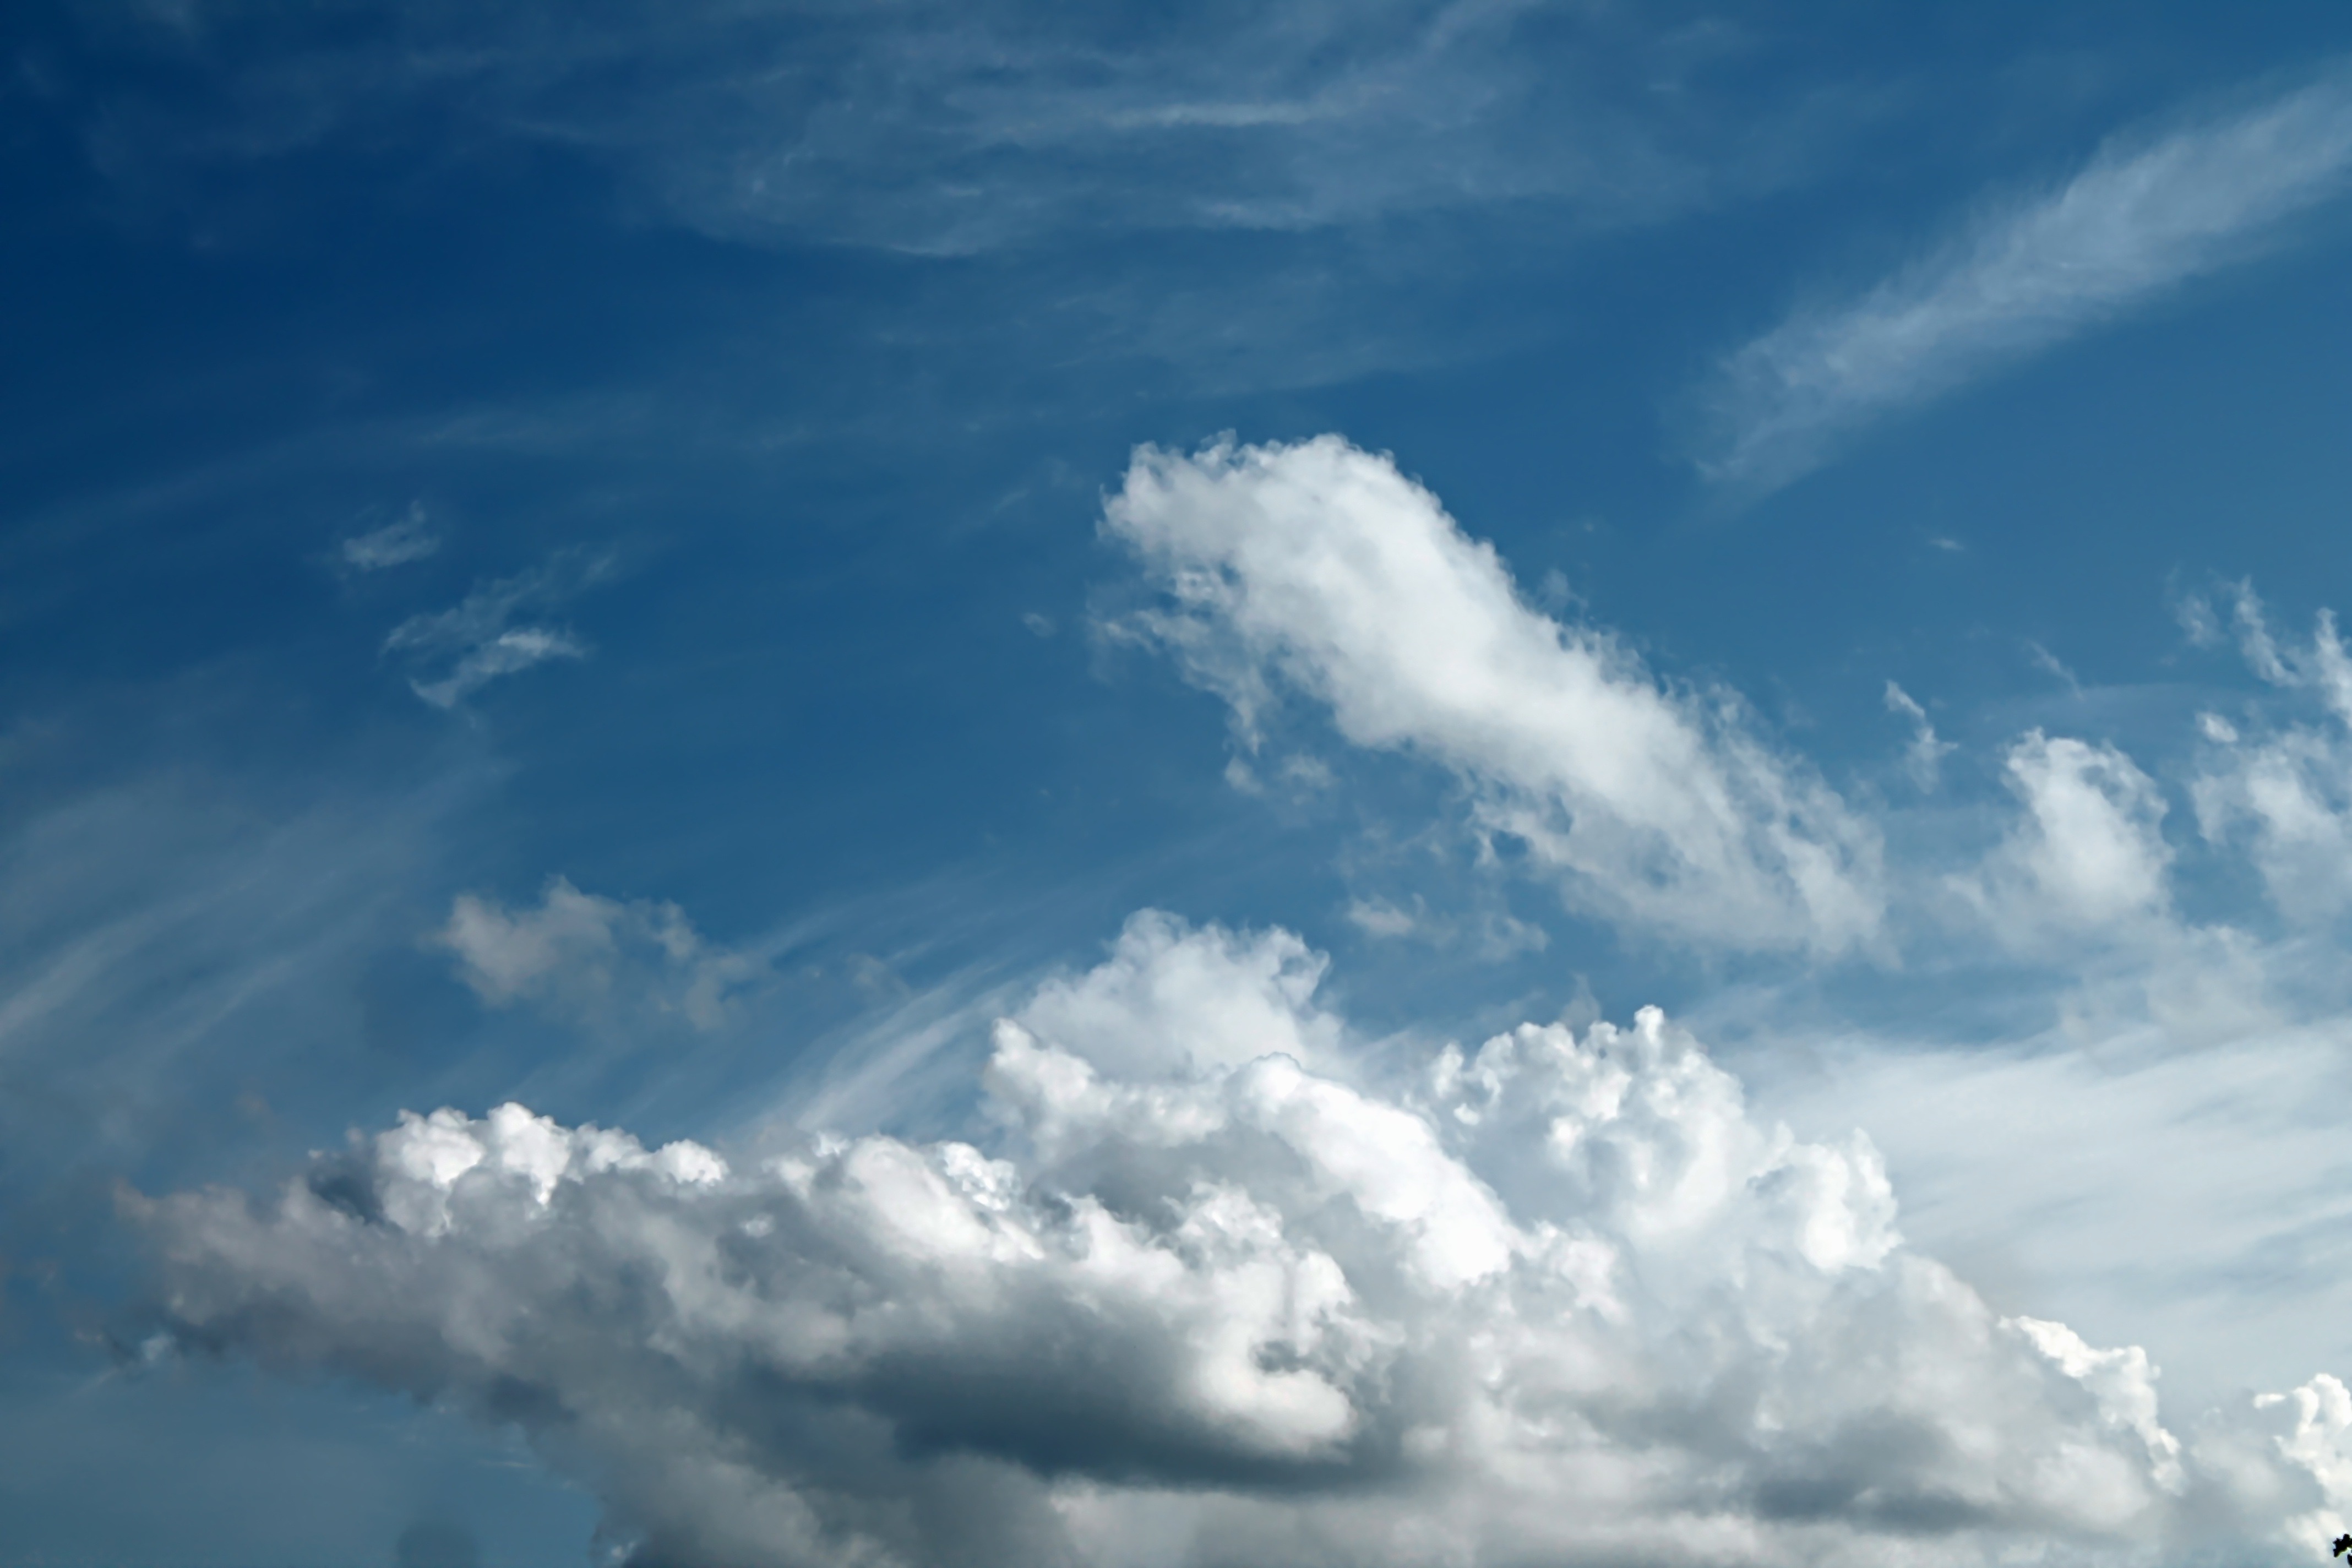
nature, horizon, cloud, sky, white, sunlight, atmosphere, daytime, cumulus, blue, clouds, blue skies, meteorological phenomenon, atmosphere of earth